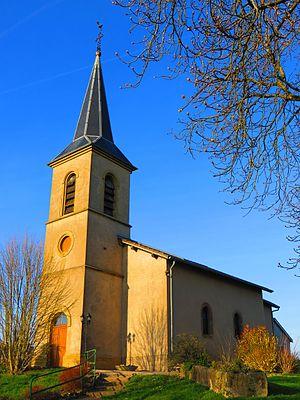
Pévange Église Saint-Martin
Pévange est une commune française située dans le département de la Moselle en région Grand Est.